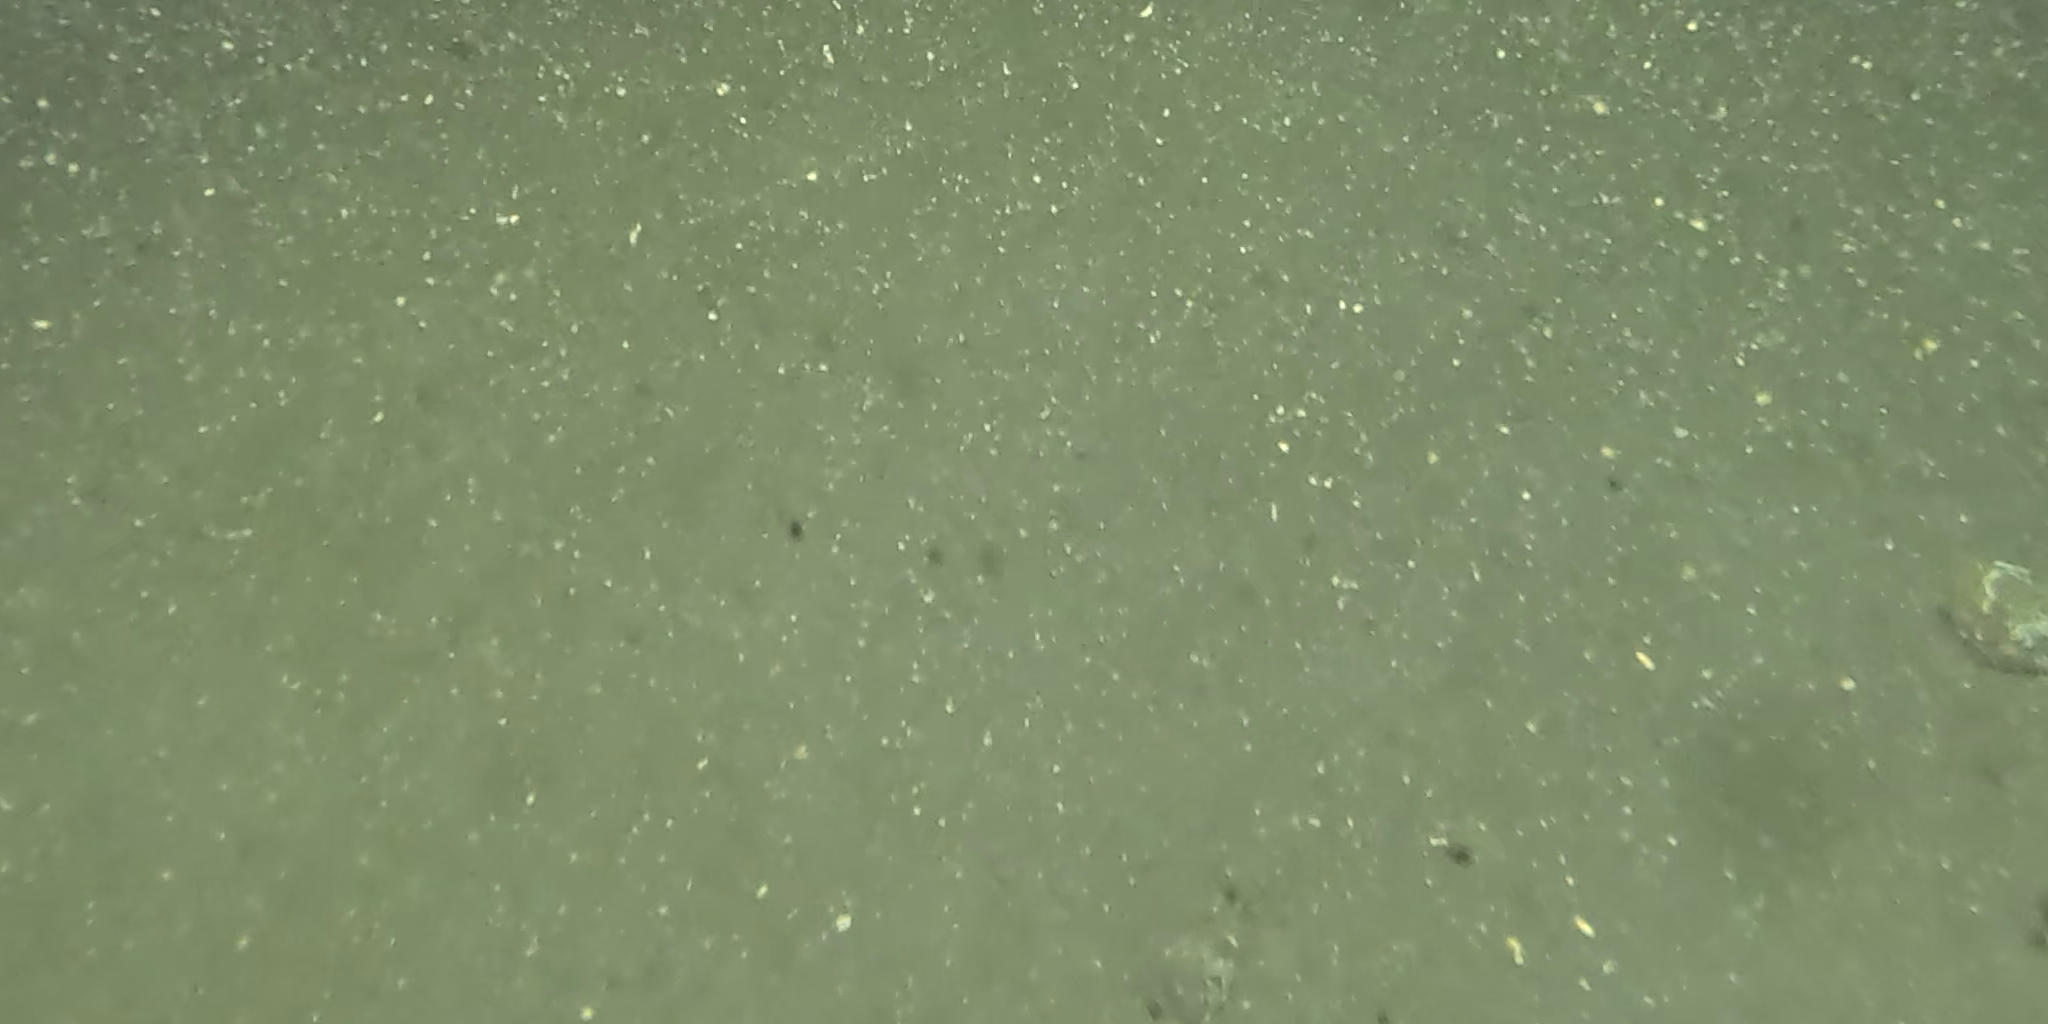
Seabed habitat: sand